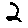
Label: 2